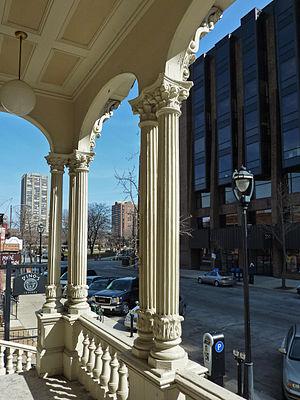
La construction métallique est un domaine de la construction, mais aussi de la mécanique ou du génie civil qui s'intéresse à la construction d'ouvrages en métal et plus particulièrement en acier.